Anoka Post Office

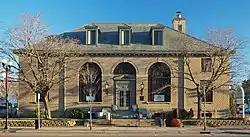
The Anoka Post Office viewed from the north

The Anoka Post Office is a former post office building in Anoka, Minnesota, United States. It was built in 1916 in a Colonial Revival design credited to architect James Knox Taylor. It remained in service as a U.S. Post Office until 1977, after which it has housed a variety of commercial tenants. The building was listed on the National Register of Historic Places in 1979 for its local significance in the theme of architecture. It was nominated for its status as Anoka's oldest surviving public building and most architecturally significant non-residential property.